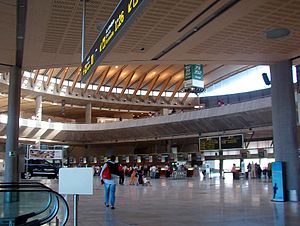
Tenerife Nord Lufthavn
Tenerife Nord Lufthavn er en international lufthavn der ligger ved byerne San Cristóbal de La Laguna og Santa Cruz på den nordlige del af den spanske ø Tenerife, ved de Kanariske Øer. I 2011 ankom 4.095.103 passagerer til lufthavnen og den håndterede 62.590 flybevægelser, hvilket gør den til Tenerifes anden travleste efter Tenerife Syd Lufthavn ved Granadilla de Abona i syd. Syd lufthavnen er base for de fleste rute- og charterflyvninger til øen. Fra Tenerife-Nord er ruten til Madrid-Barajas Lufthavn den største målt på antallet med passagerer, med op til 40 daglige afgange og over én million passagerer om året.